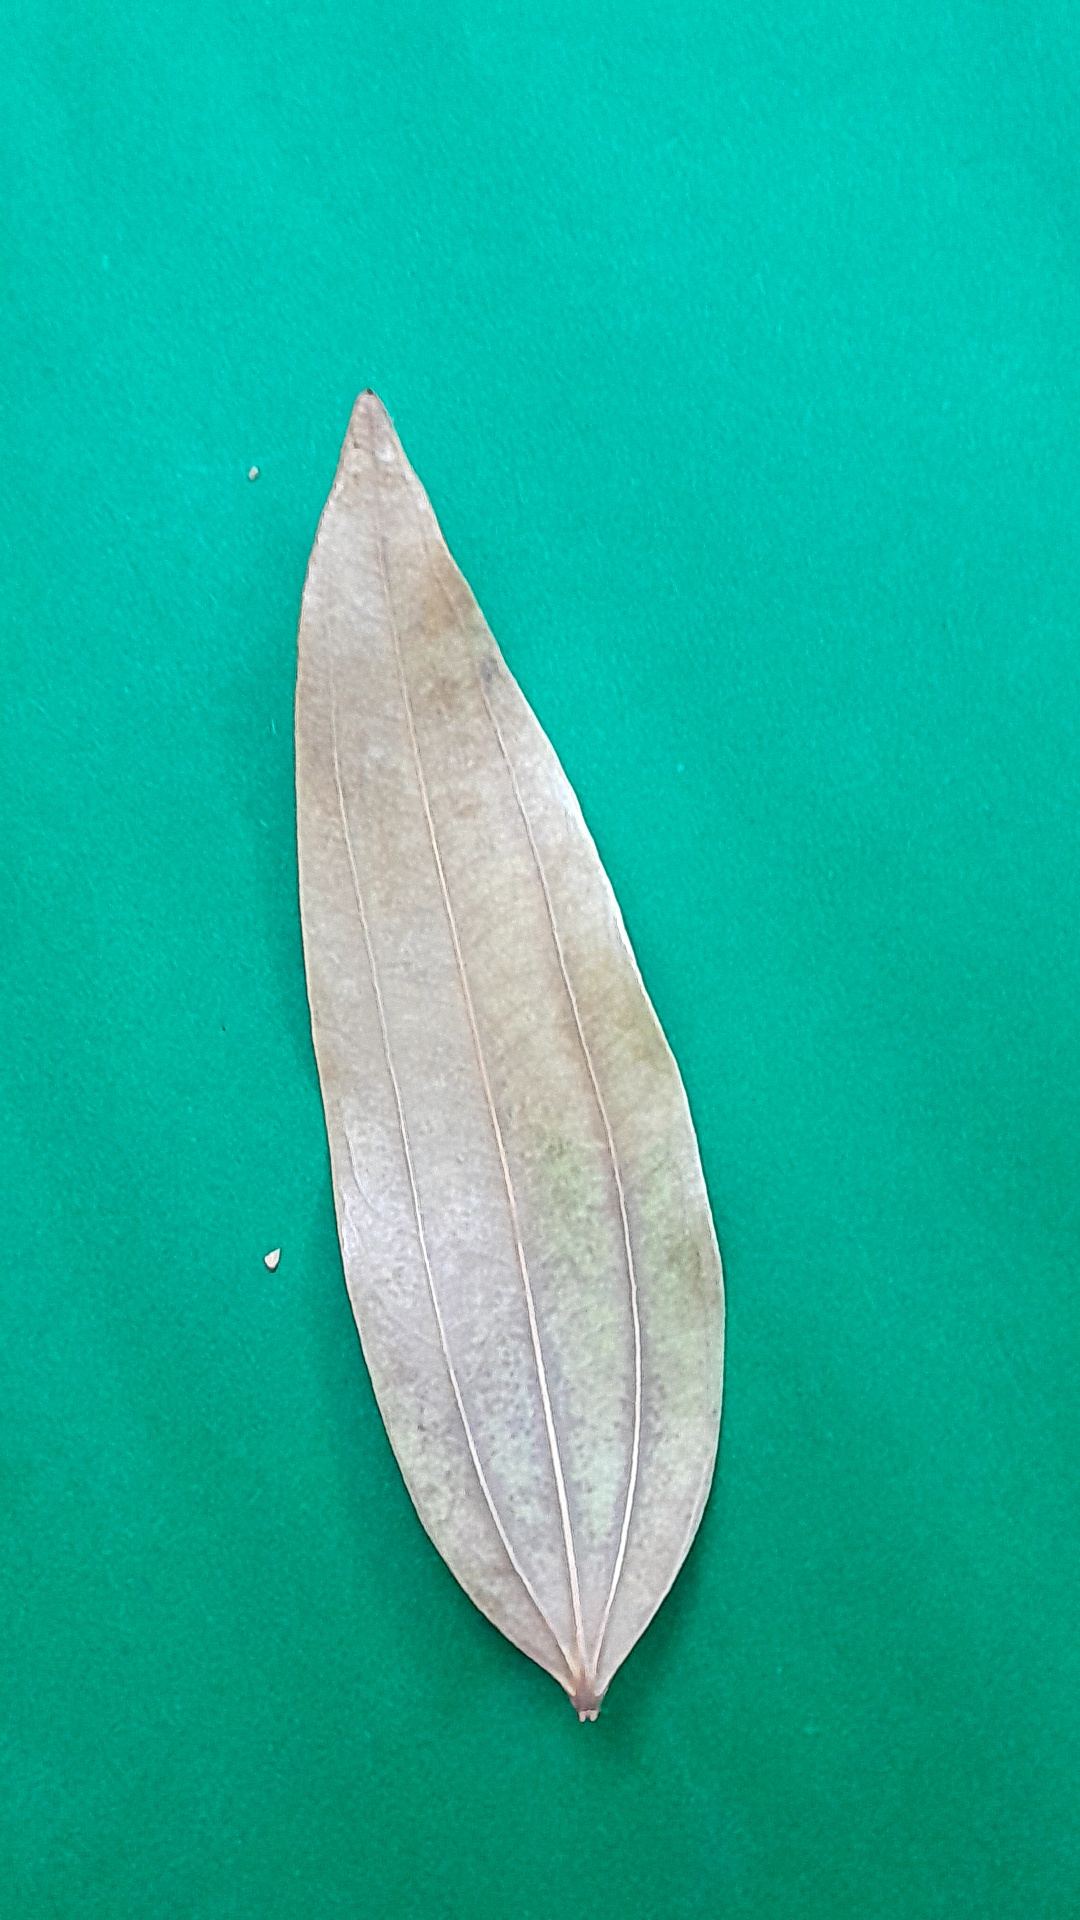
Label: Dry Leaf